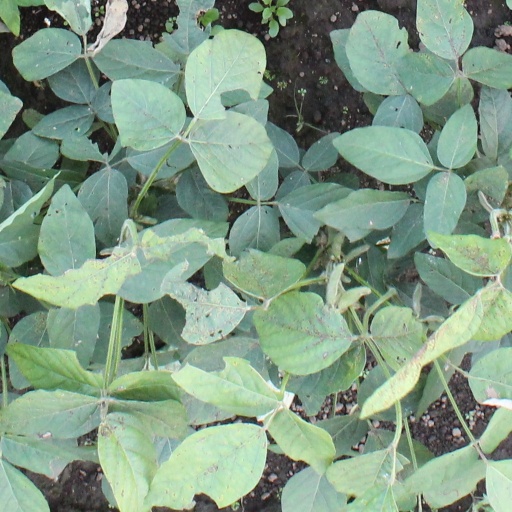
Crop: soybean